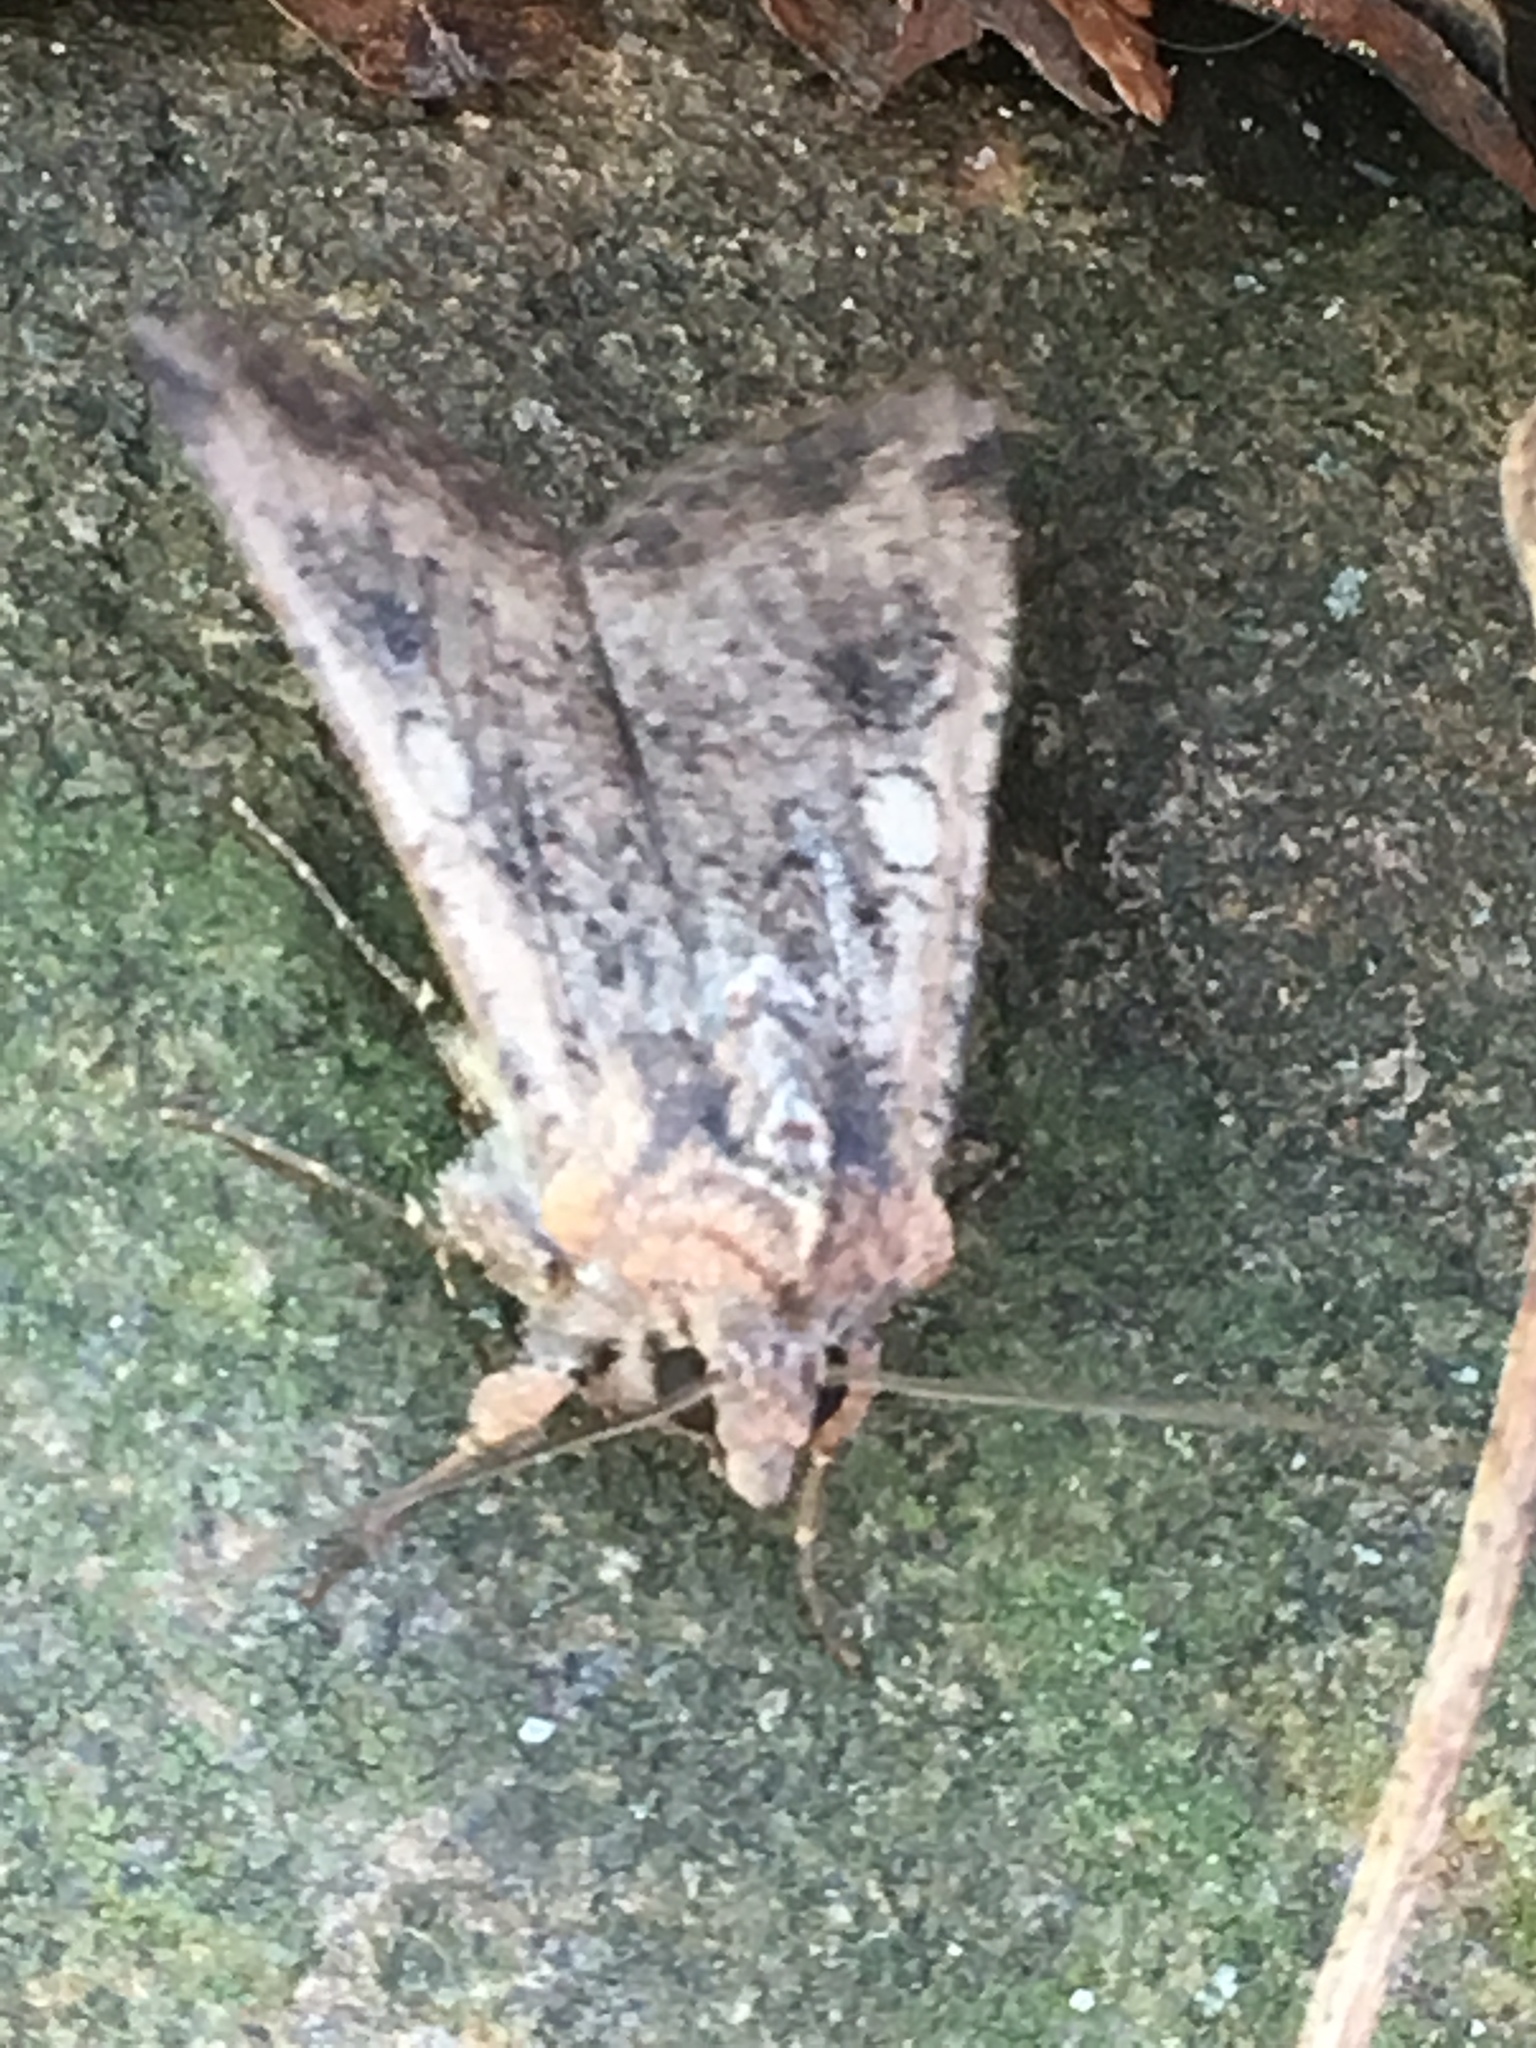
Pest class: cutworms